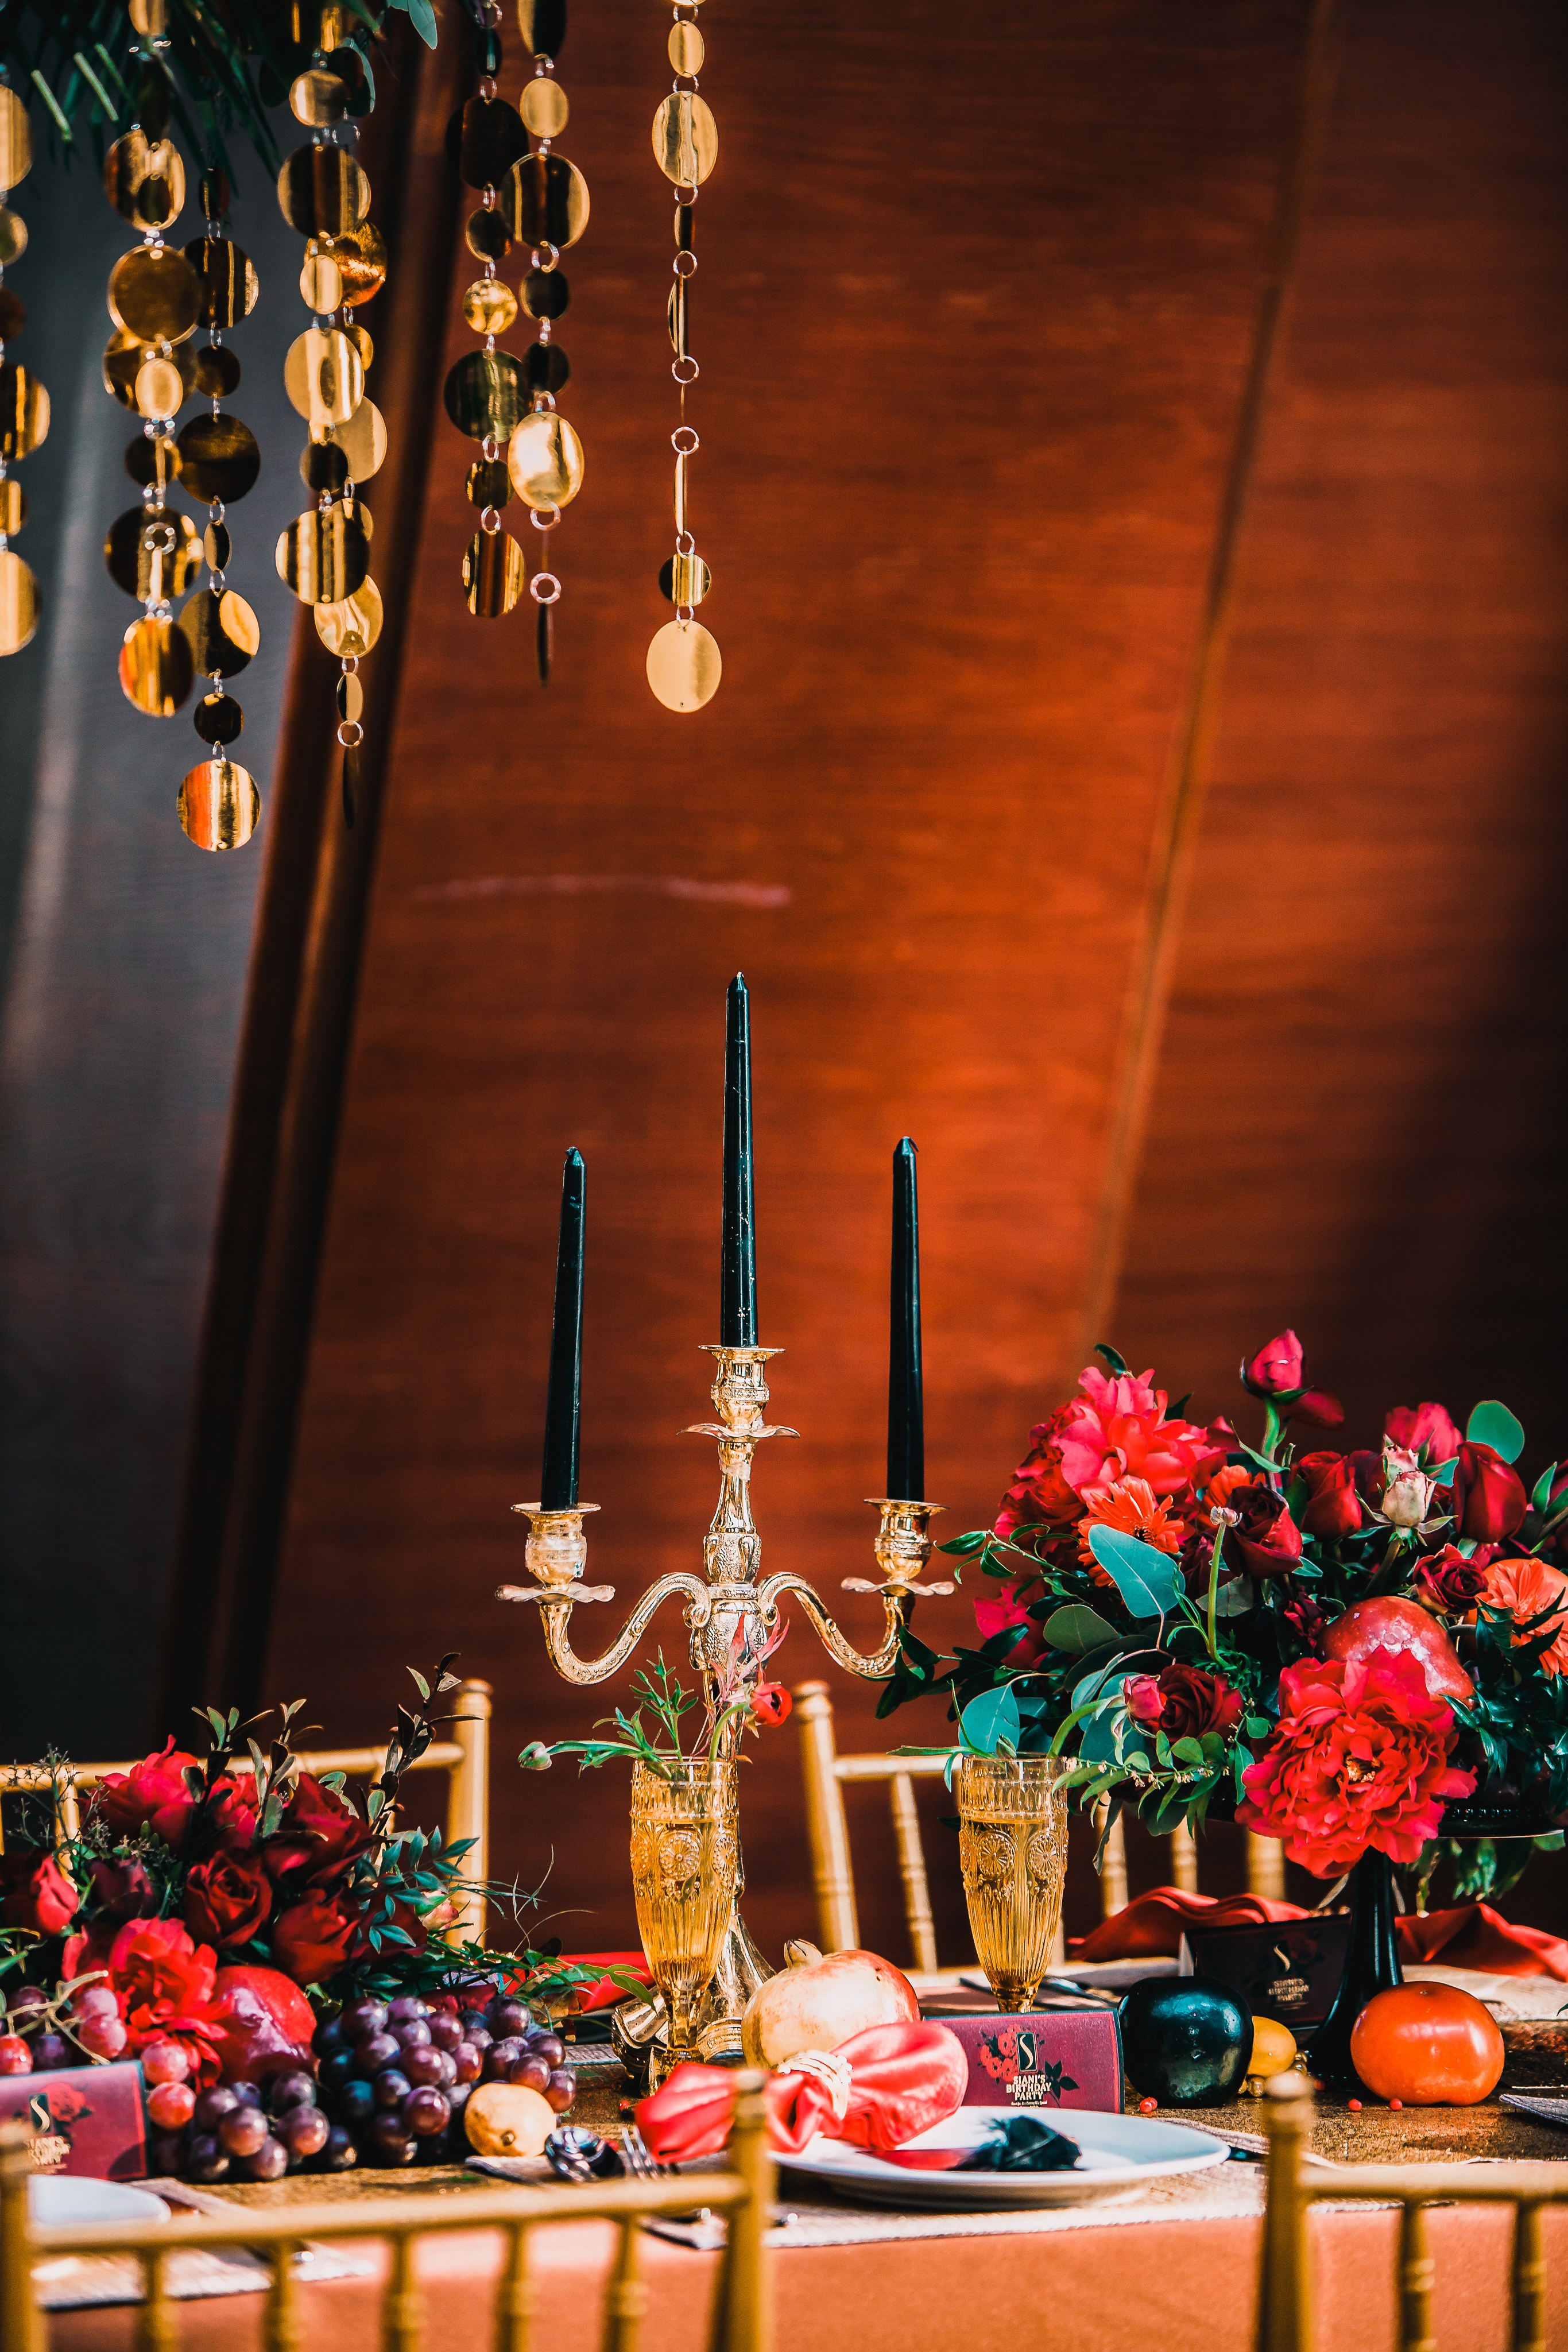
flower, cup, candle, christmas, lighting, candlestick, ceremony, gold, party, evening party, black candles, golden candlestick